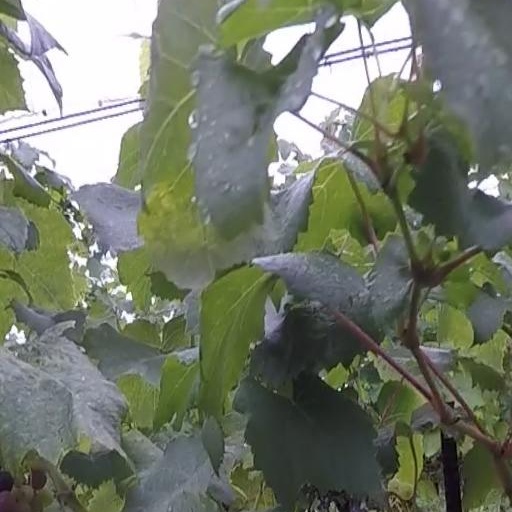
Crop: grape